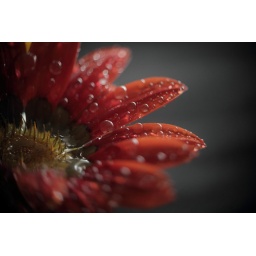
water droplets over red daisy